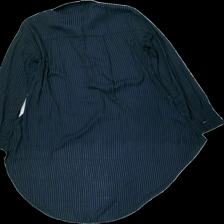
View: back
Type: Shirt
Category: Ladies
Brand: Not in the list
Brand text on label: culture
Colors: Black, Blue
Material: 100% polyester
Pattern: Striped
Cut: Long
Size: S
Season: All
Damage location: bottom center
Damage 2 location: middle center
Price range: 50-100
Recommended usage: Reuse
Description: randig skjorta, lång